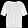
Label: Shirt